Marika Green

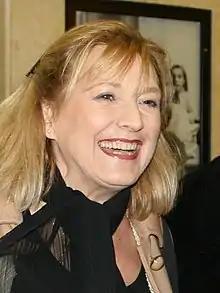
Green in 2013

Green was born in Södermalm, Stockholm, Stockholm County, the daughter of a French mother, Jeanne Green-Le Flem, born in Paris, and Bror Lennart Green, a Swedish journalist. Her paternal grandmother was the photographer Mia Green and her maternal grandfather was French composer and music critic Paul Le Flem. She left Sweden for France in 1953.